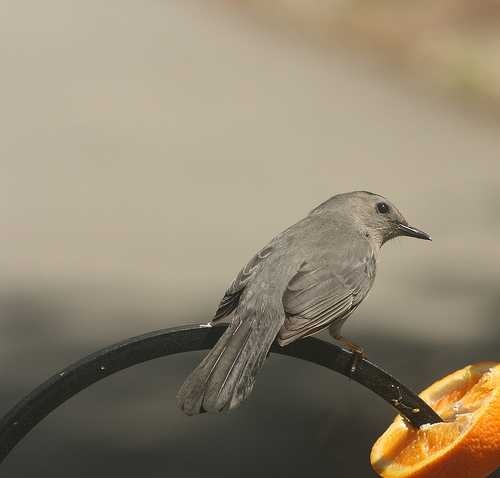
Label: Orange